UV Express

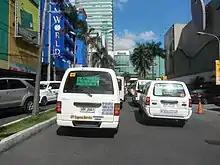
The two kinds of UV Express Vehicles: A van-based UV Express (Left: Nissan Urvan) and an MPV-based UV Express (Right: Isuzu Crosswind)

In 1993, Toyota Motor Philippines introduced the third generation Tamaraw FX. This vehicle was designed and marketed as a smaller type of utility vehicle. The Tamaraw FX could seat a driver and one passenger in front, three passengers in the second row, leaving a relatively large space for luggage. This luggage space was traditionally used to provide additional seating space, producing limited legroom. This vehicle, as well as comparable offerings from makers such as Mitsubishi Adventure, Isuzu Hi-Lander/Crosswind and in rarer instances, the Toyota Innova, would eventually be used in public transport, colloquially referred to as the "FX".